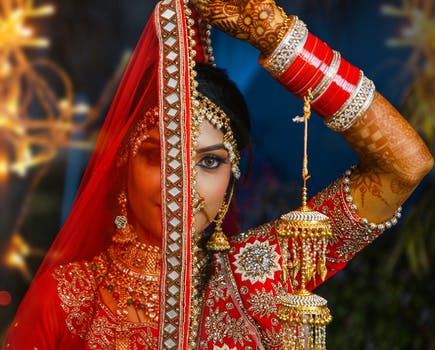
Label: No Watermark